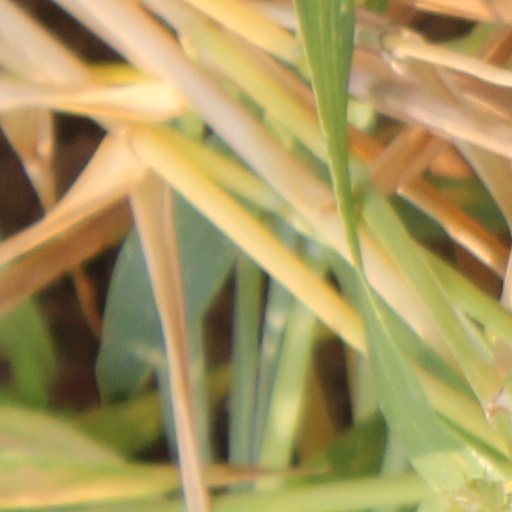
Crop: wheat